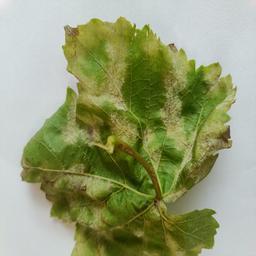
Label: Downy Mildew